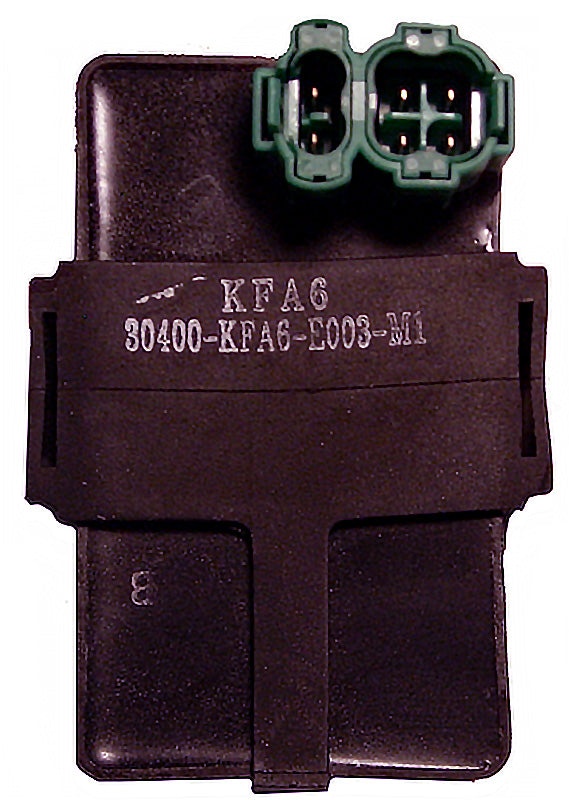
CENTRALITA ELECTRÓNICA CDI KYMKO PEOPLE
ATENCIÓN: EL MATERIAL ELÉCTRICO NO TIENE DEVOLUCIÓN VEHÍCULOS Kymco MXU 50 (2006-2010) Kymco People 2T 50 (1999-2004) Kymco People S 2T 50 (2005-2014)
Brand: SGR
Category: Vehicles & Parts > Vehicle Parts & Accessories > Motor Vehicle Parts > Motor Vehicle Power & Electrical Systems > Ignition Switches